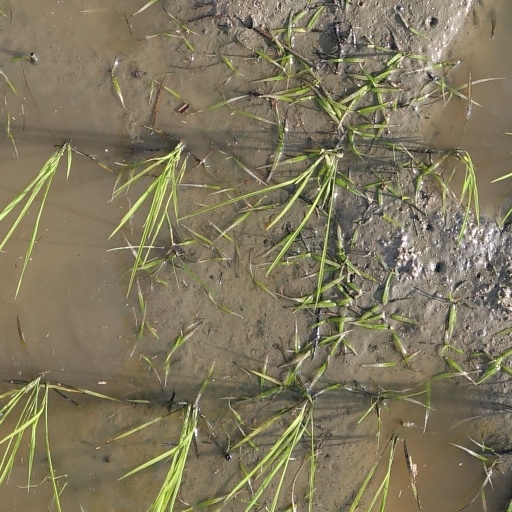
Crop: rice